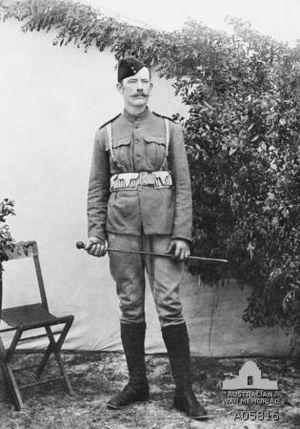
Peter Handcock, vétérinaire de formation, était lieutenant dans le régiment des carabiniers Bushveldt durant la Seconde Guerre des Boers en Afrique du Sud. Harry « Breaker » Morant et lui furent traduits en cour martiale pour meurtre et exécutés par un peloton d'exécution le 27 février 1902 pour l'assassinat de prisonniers Boers et d'un missionnaire allemand. Un troisième accusé, George Witton, également condamné à mort par le jugement rendu par la cour martiale, fut gracié au bout de 3 ans.